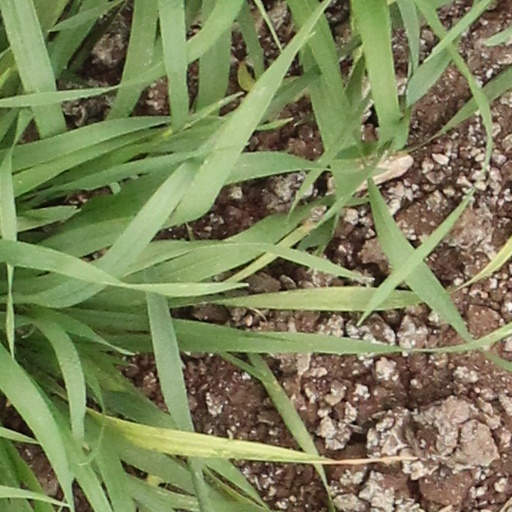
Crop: wheat